An American Christmas Carol

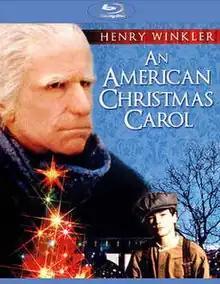
Blu-ray Disc cover

An American Christmas Carol is a 1979 American made-for-television fantasy drama film directed by Eric Till and loosely based on Charles Dickens' 1843 novella "A Christmas Carol". It first aired December 16, 1979 on ABC.